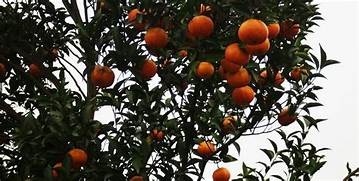
Label: mandarine